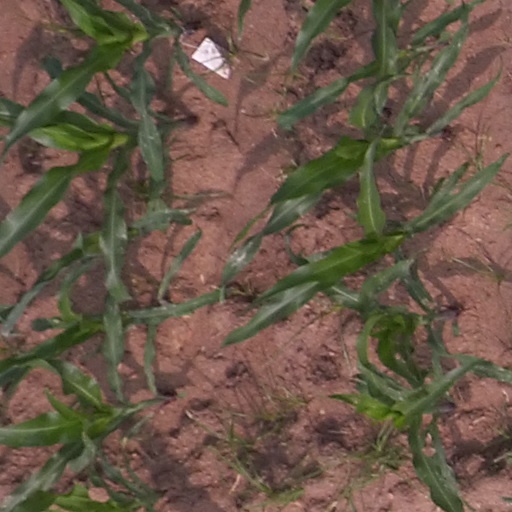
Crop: maize; corn